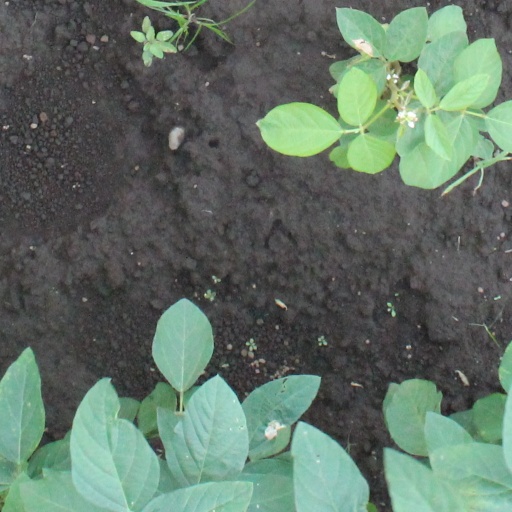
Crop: soybean